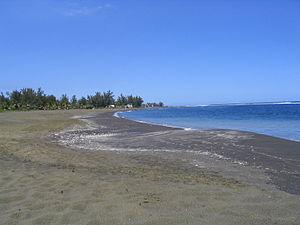
La plage de L'Étang-Salé est l'une des principales plages de l'île de La Réunion, département d'outre-mer français dans l'océan Indien. Faite d'un sable noir d'origine volcanique qui devient rapidement brûlant au soleil, elle s'étire du nord-ouest au sud-est en commençant au niveau d'un petit cap, la pointe des Avirons, puis en se prolongeant quelques dizaines de mètres au-delà d'un second, la pointe des Sables. Ce faisant, elle s'étend de la frontière avec la commune des Avirons jusqu'au centre-ville de L'Étang-Salé, sur le territoire duquel elle est donc située.
« Du battant des lames au sommet des montagnes » est une expression française qui servit autrefois à définir l'extension géographique des concessions territoriales accordées par la Compagnie des Indes orientales aux colons de l'île de La Réunion alors que celle-ci s'appelait encore l'île Bourbon. Depuis, cette expression y est devenue une locution courante, voire une « formule figée ». Dans son sens le plus strict, elle agit grammaticalement comme un complément de manière et qualifie la façon dont sont découpées les terres en étroites bandes qui s'étirent du littoral aux plus hauts reliefs sans jamais s'étaler horizontalement. En revanche, lorsqu'on la considère dans son sens le plus large, l'expression fait office d'adverbe de lieu, synonyme de « partout ».
Les plages de La Réunion sont des plages de l'océan Indien formées sur les côtes de La Réunion.
L'Étang-Salé, parfois appelée Étang-Salé, est une commune française, située dans le département et région de La Réunion.